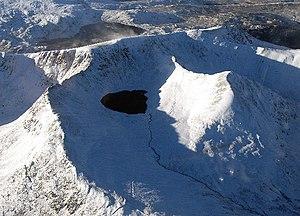
Helvellyn est un sommet montagneux du Lake District, dans le Nord-Est de l'Angleterre. Il est situé entre les lacs de Thirlmere et Ullswater, au nord de la ville d'Ambleside.